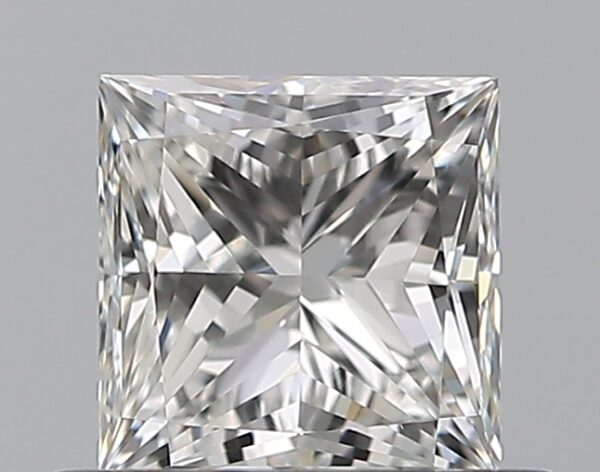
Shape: princess
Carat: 0.5
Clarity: VVS1
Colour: G
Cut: EX
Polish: EX
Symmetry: GD
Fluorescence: N
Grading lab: GIA
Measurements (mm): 4.33 x 4.24 x 3.05